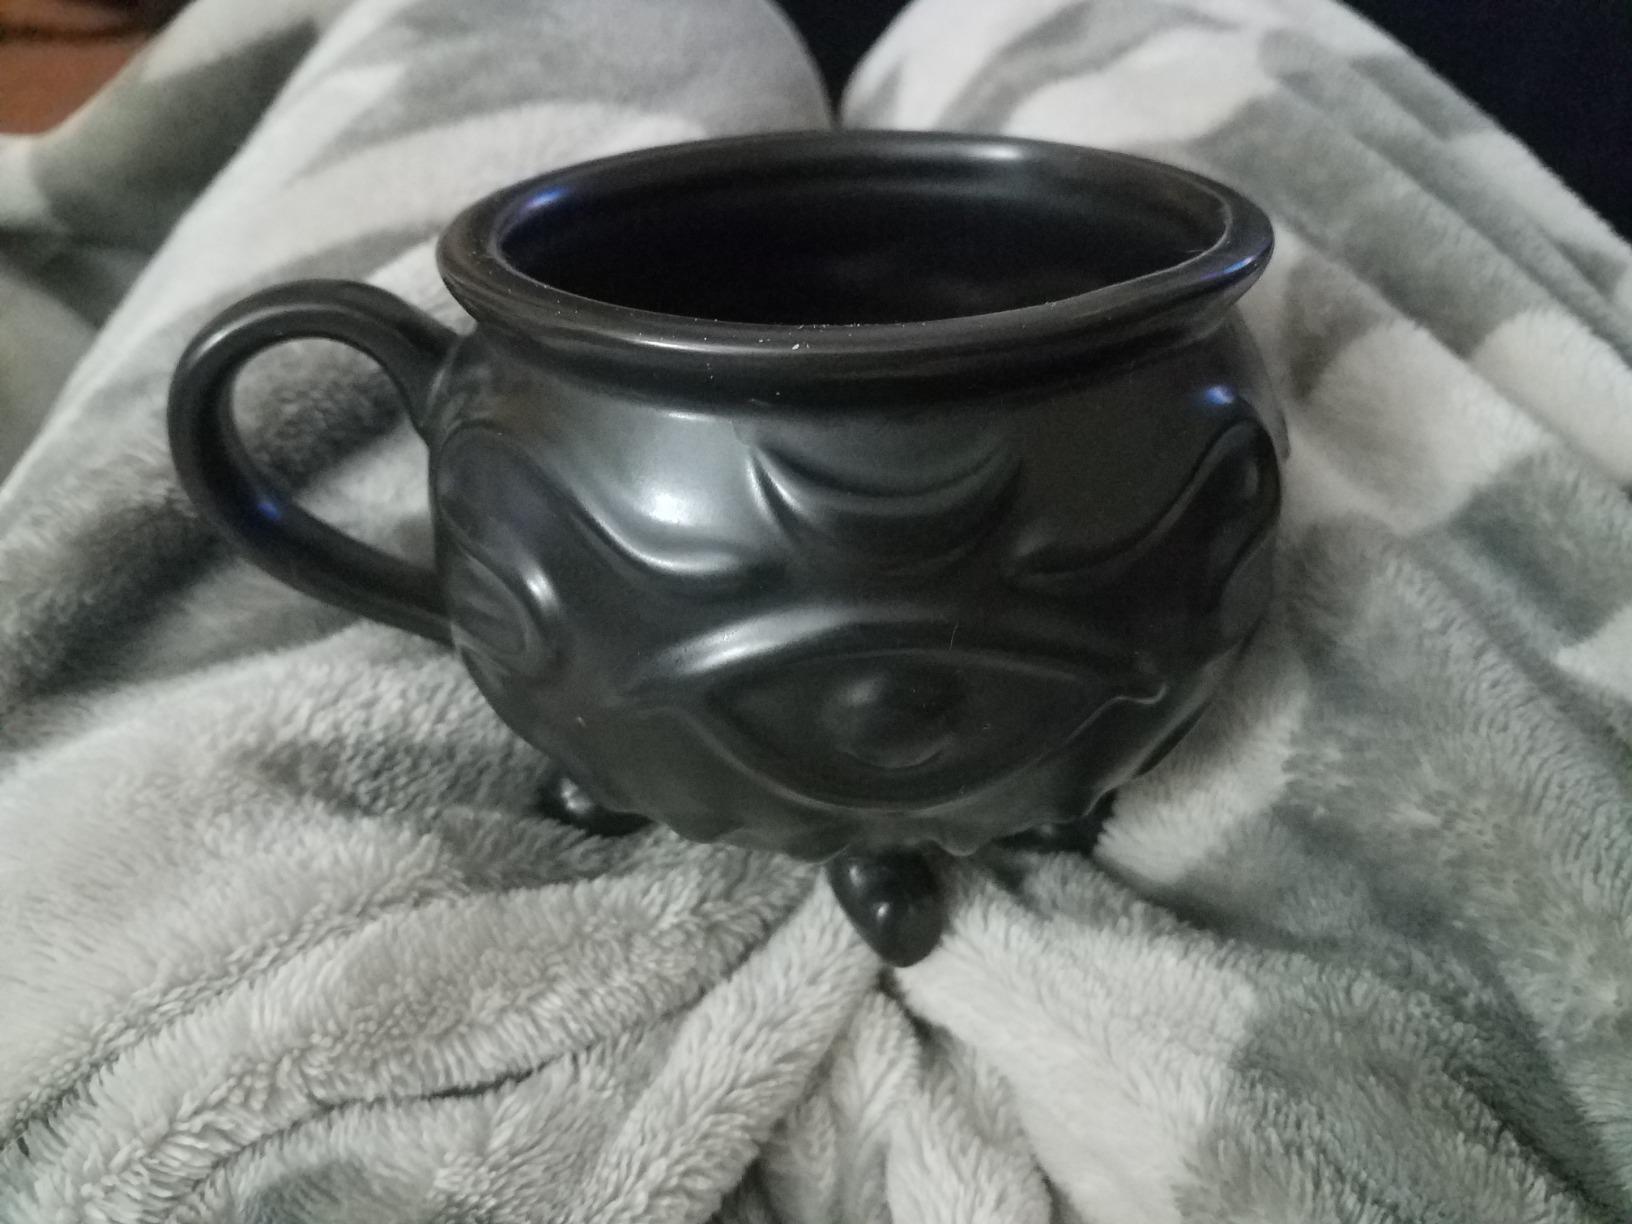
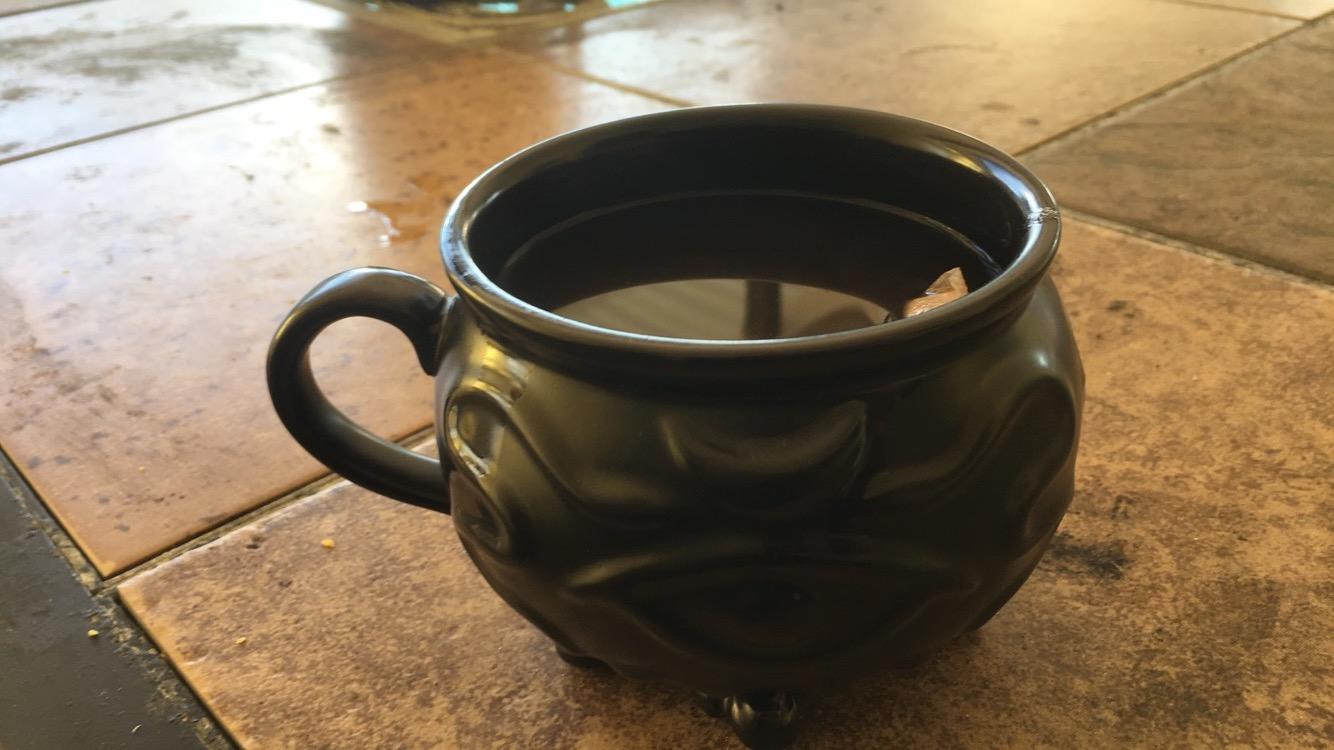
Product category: items_mug
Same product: yes